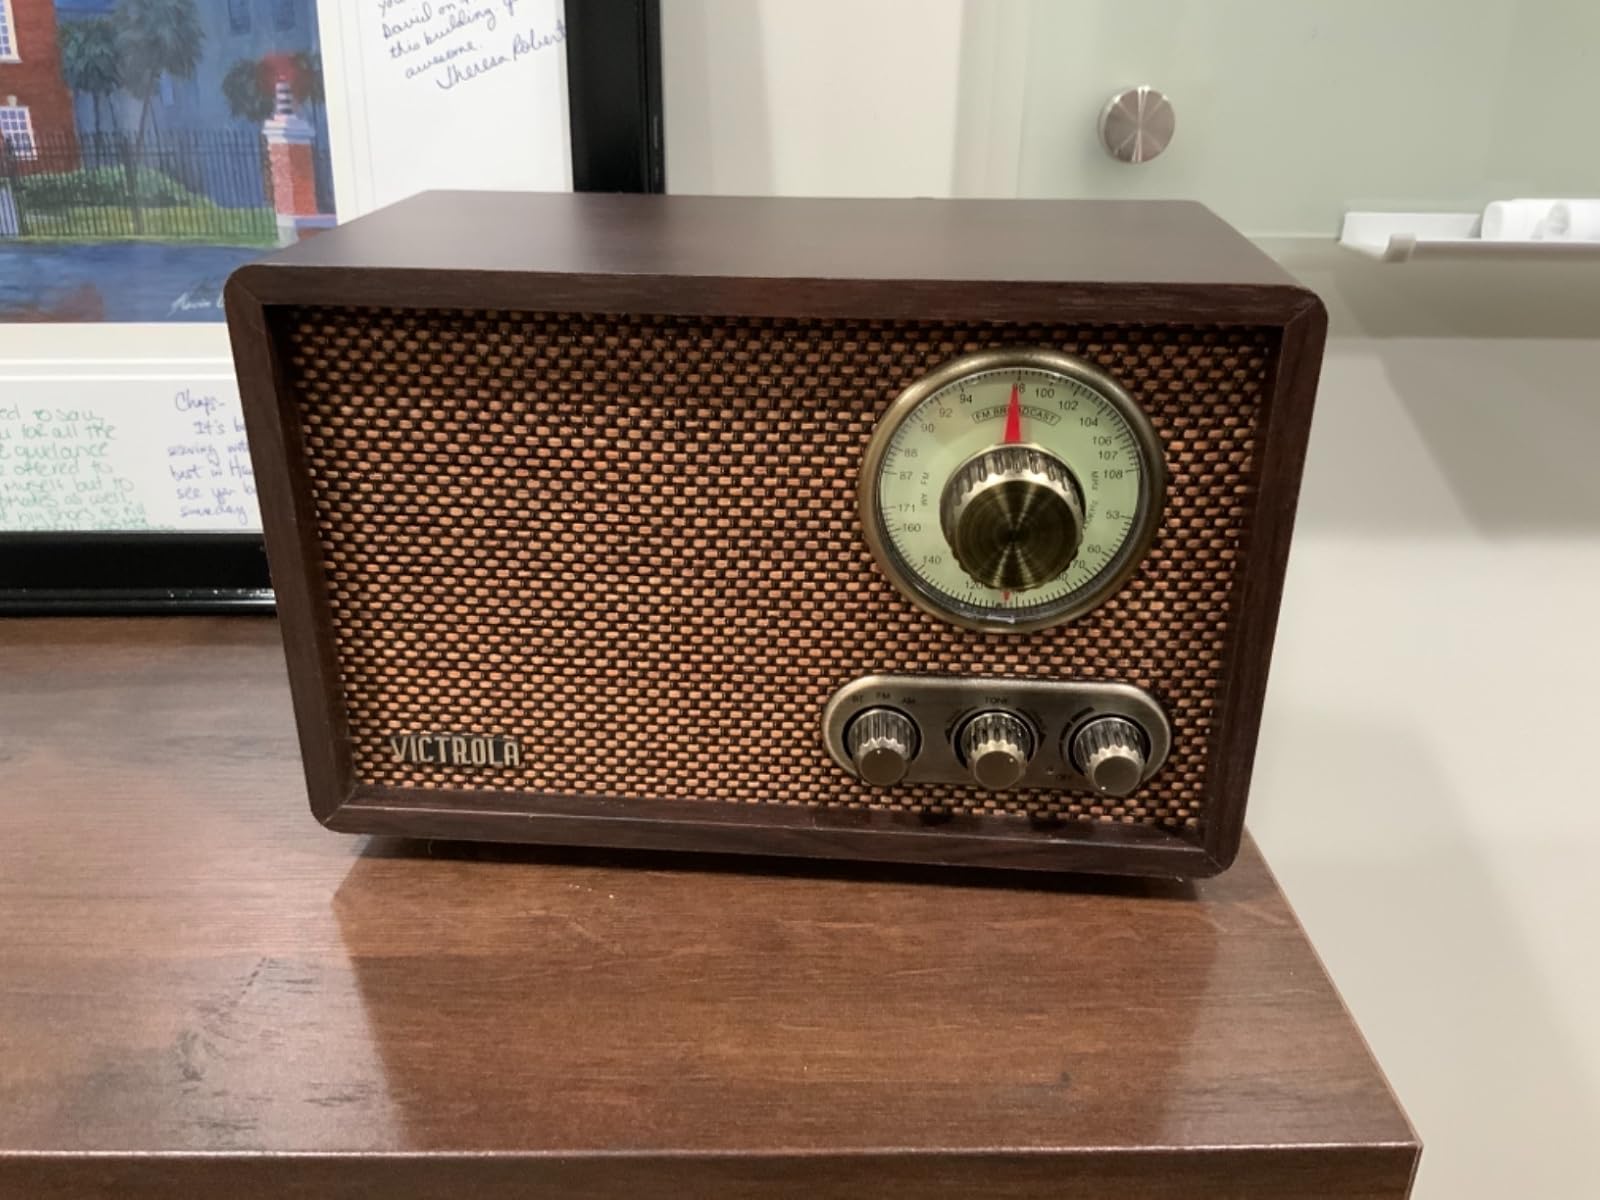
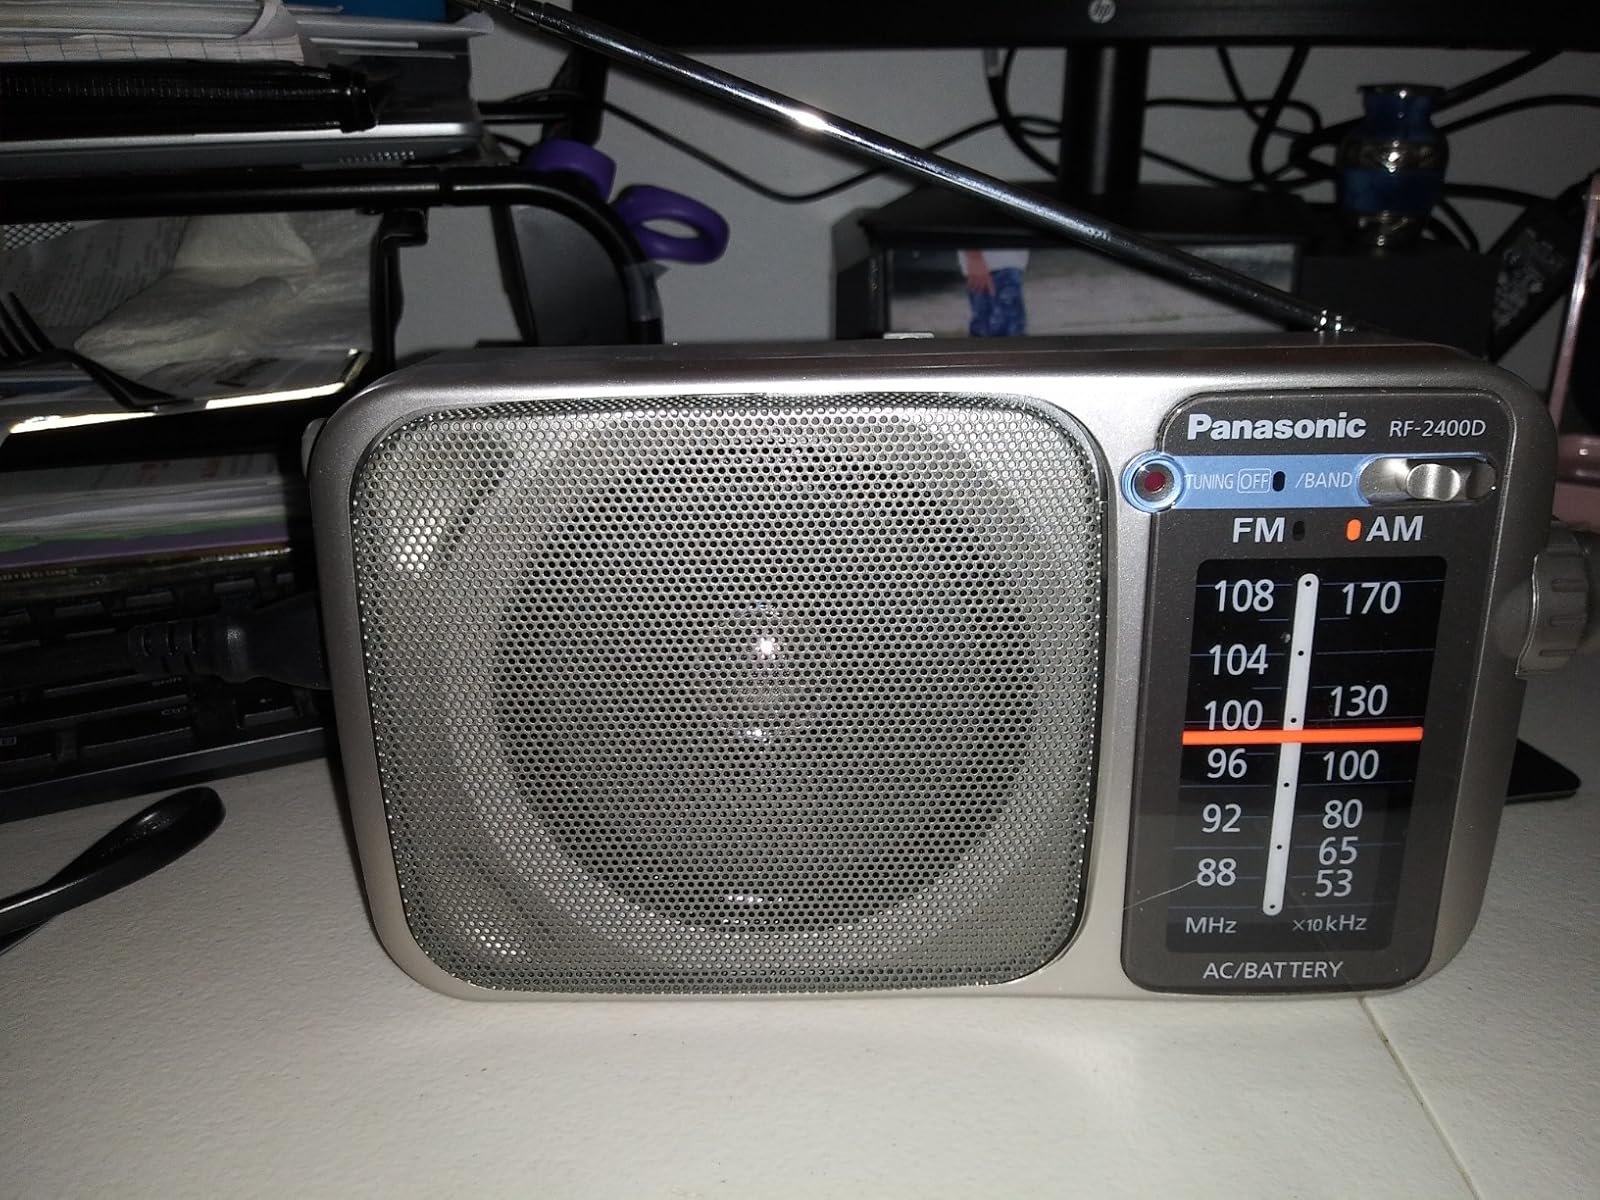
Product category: radio
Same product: no